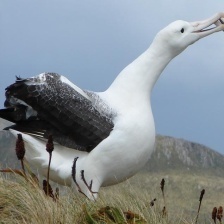
Species: ALBATROSS
Scientific name: DIOMEDEIDAE